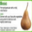
Label: pear